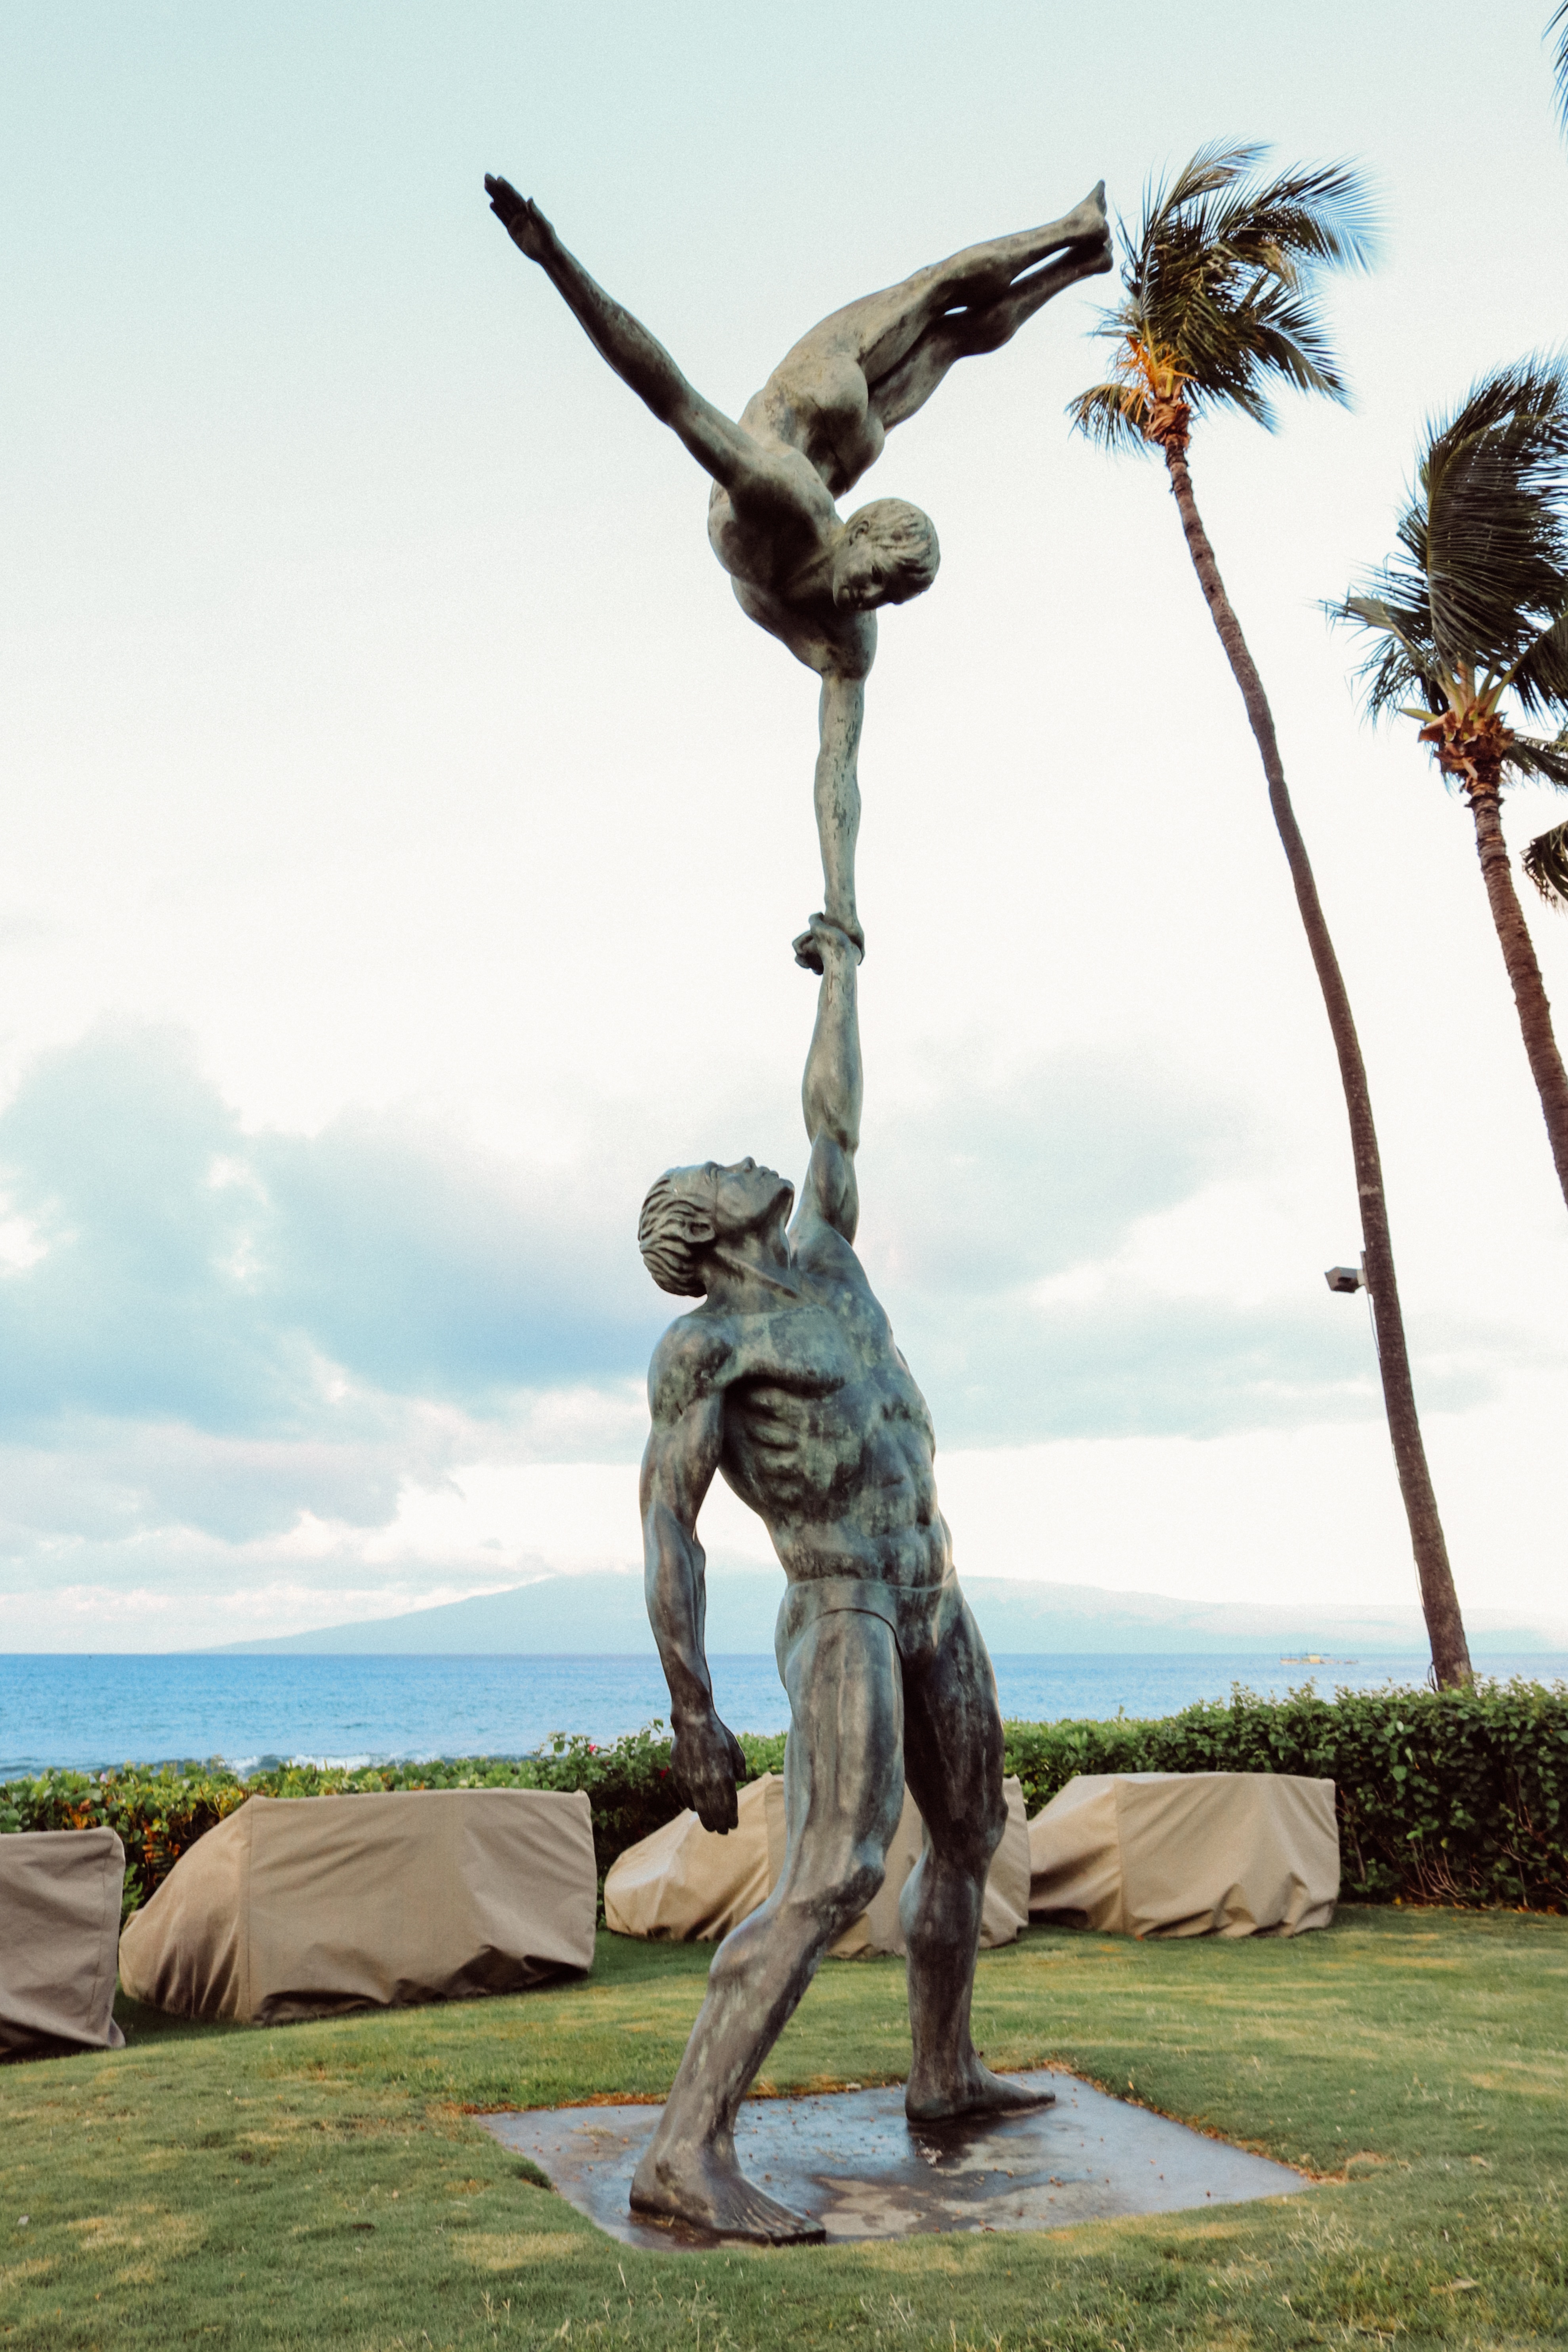
man, beach, tree, ocean, architecture, people, old, stone, monument, statue, symbol, landmark, attraction, hawaii, tourism, sculpture, art, culture, maui, arecales